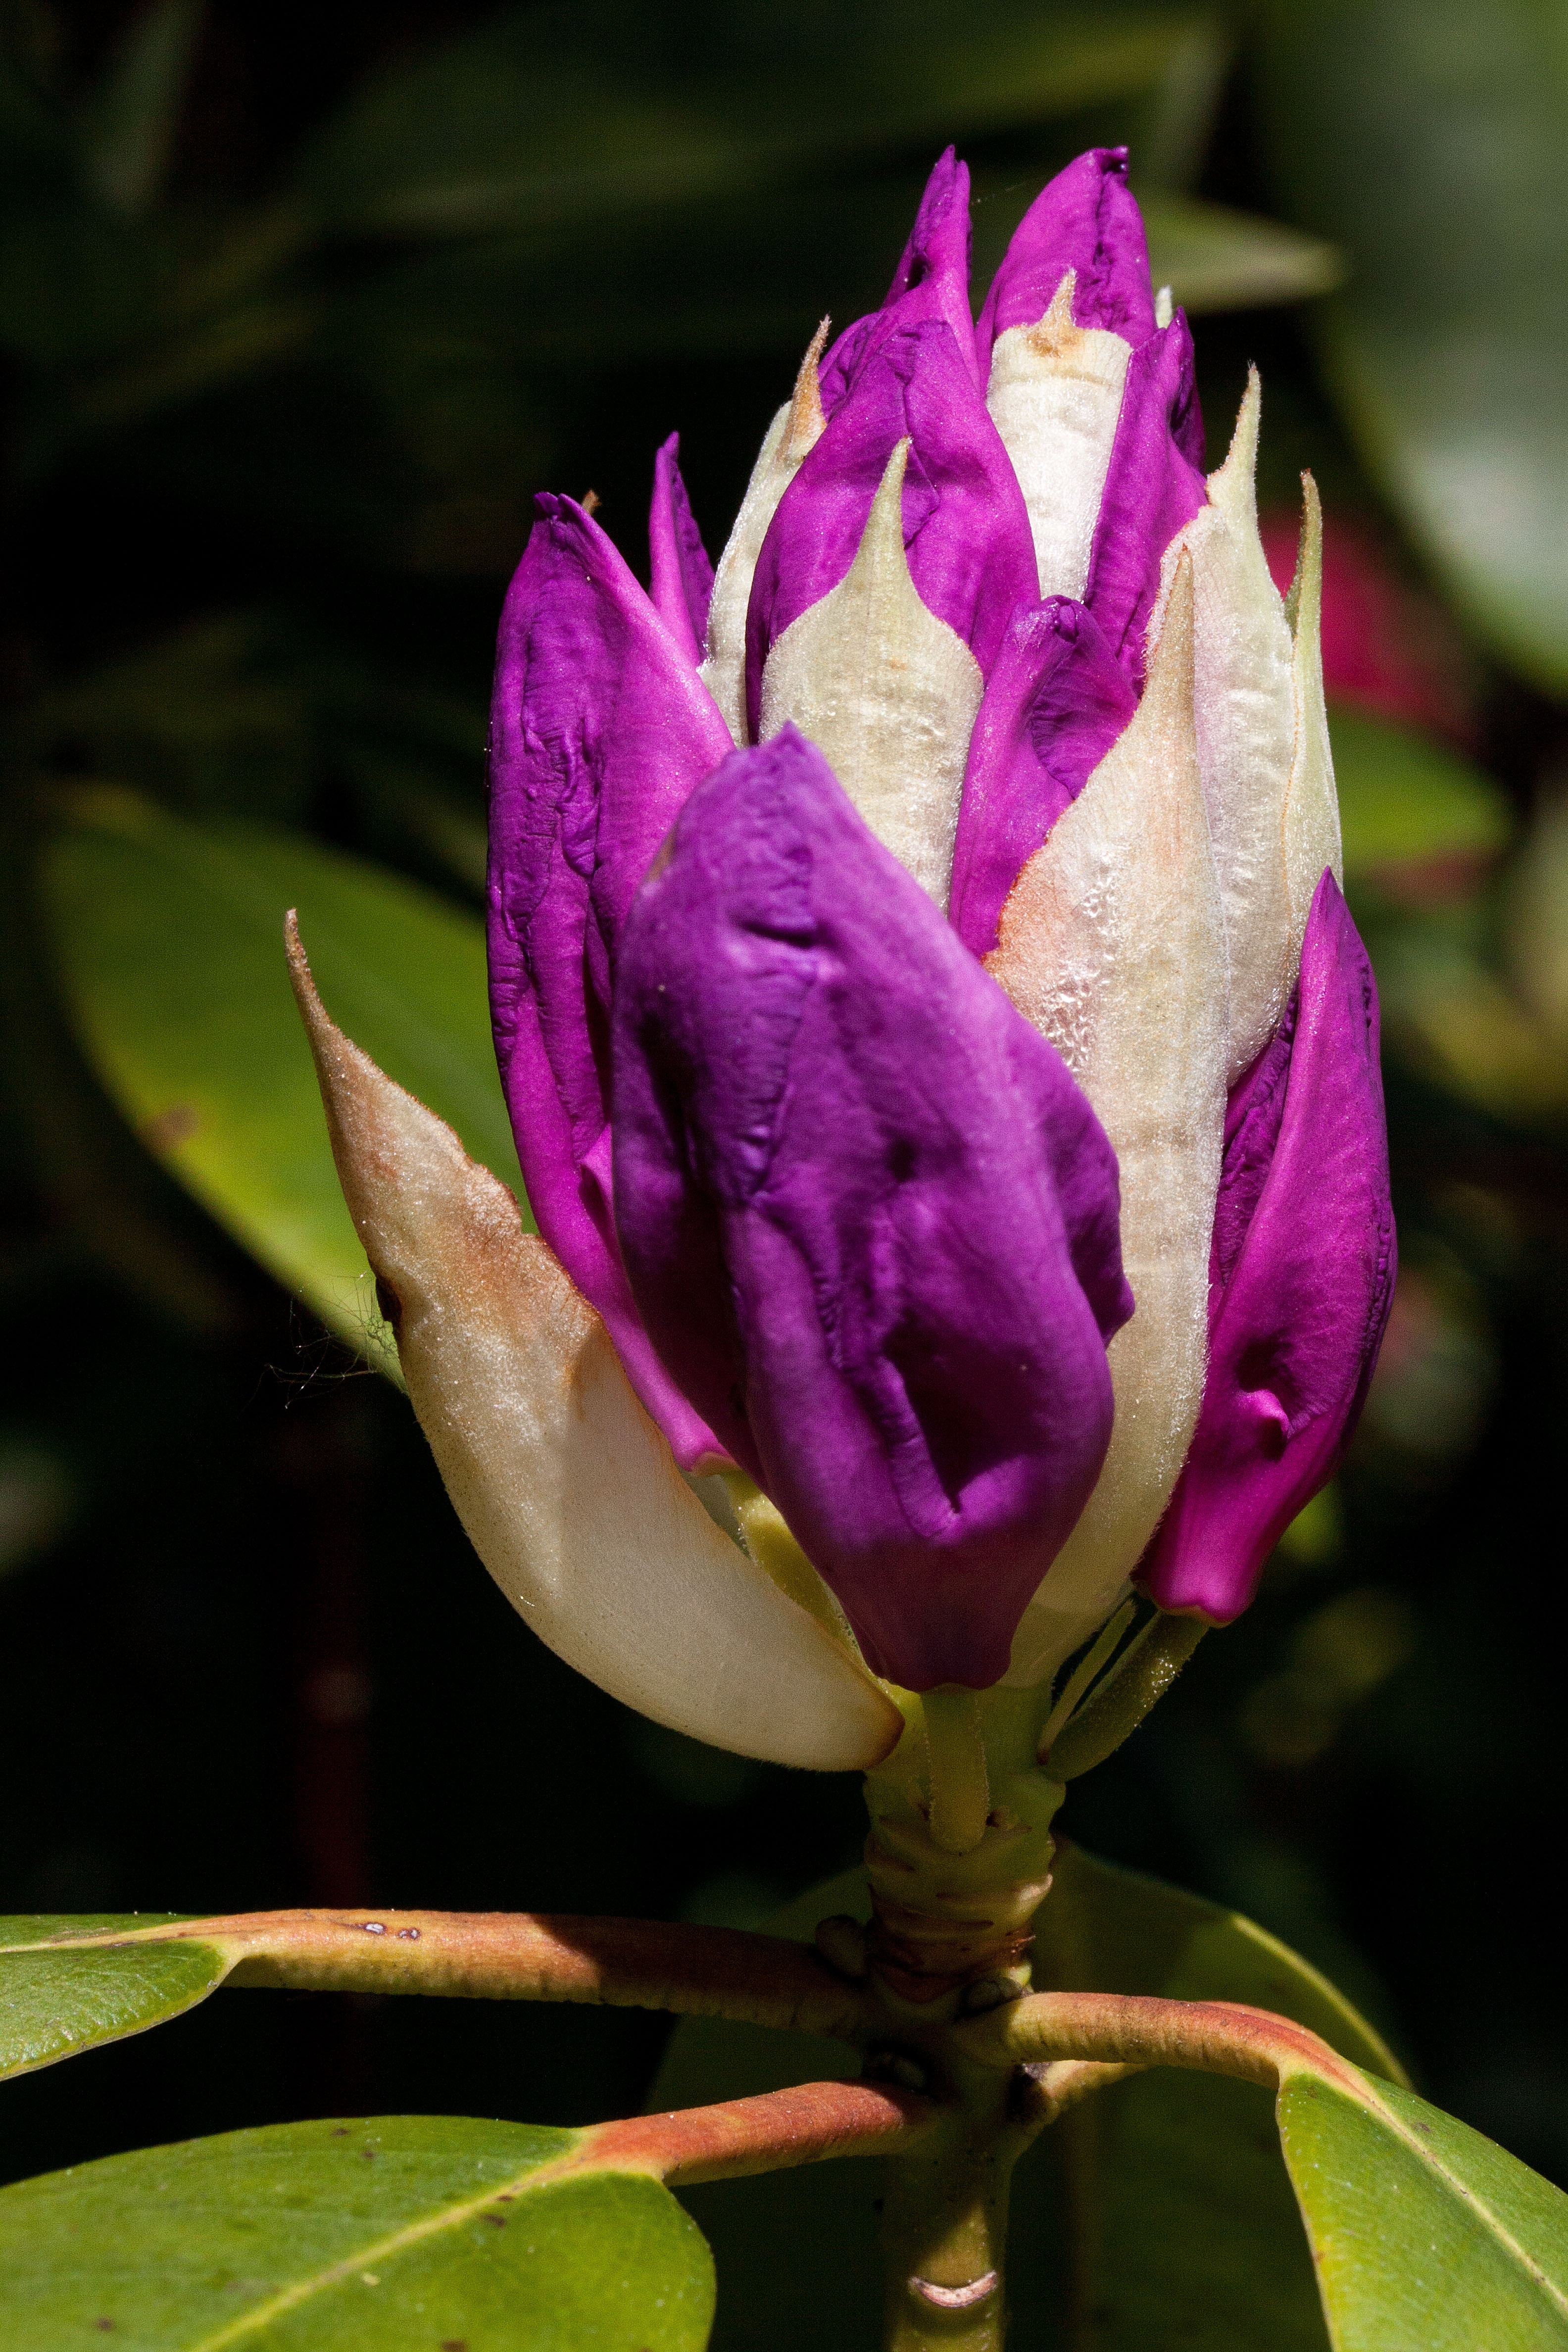
nature, blossom, plant, leaf, flower, purple, petal, green, botany, flora, violet, rhododendron, bud, macro photography, ericaceae, flowering plant, genus, inflorescences, traub notes, doldentraub, family of ericaceae, plant stem, land plant